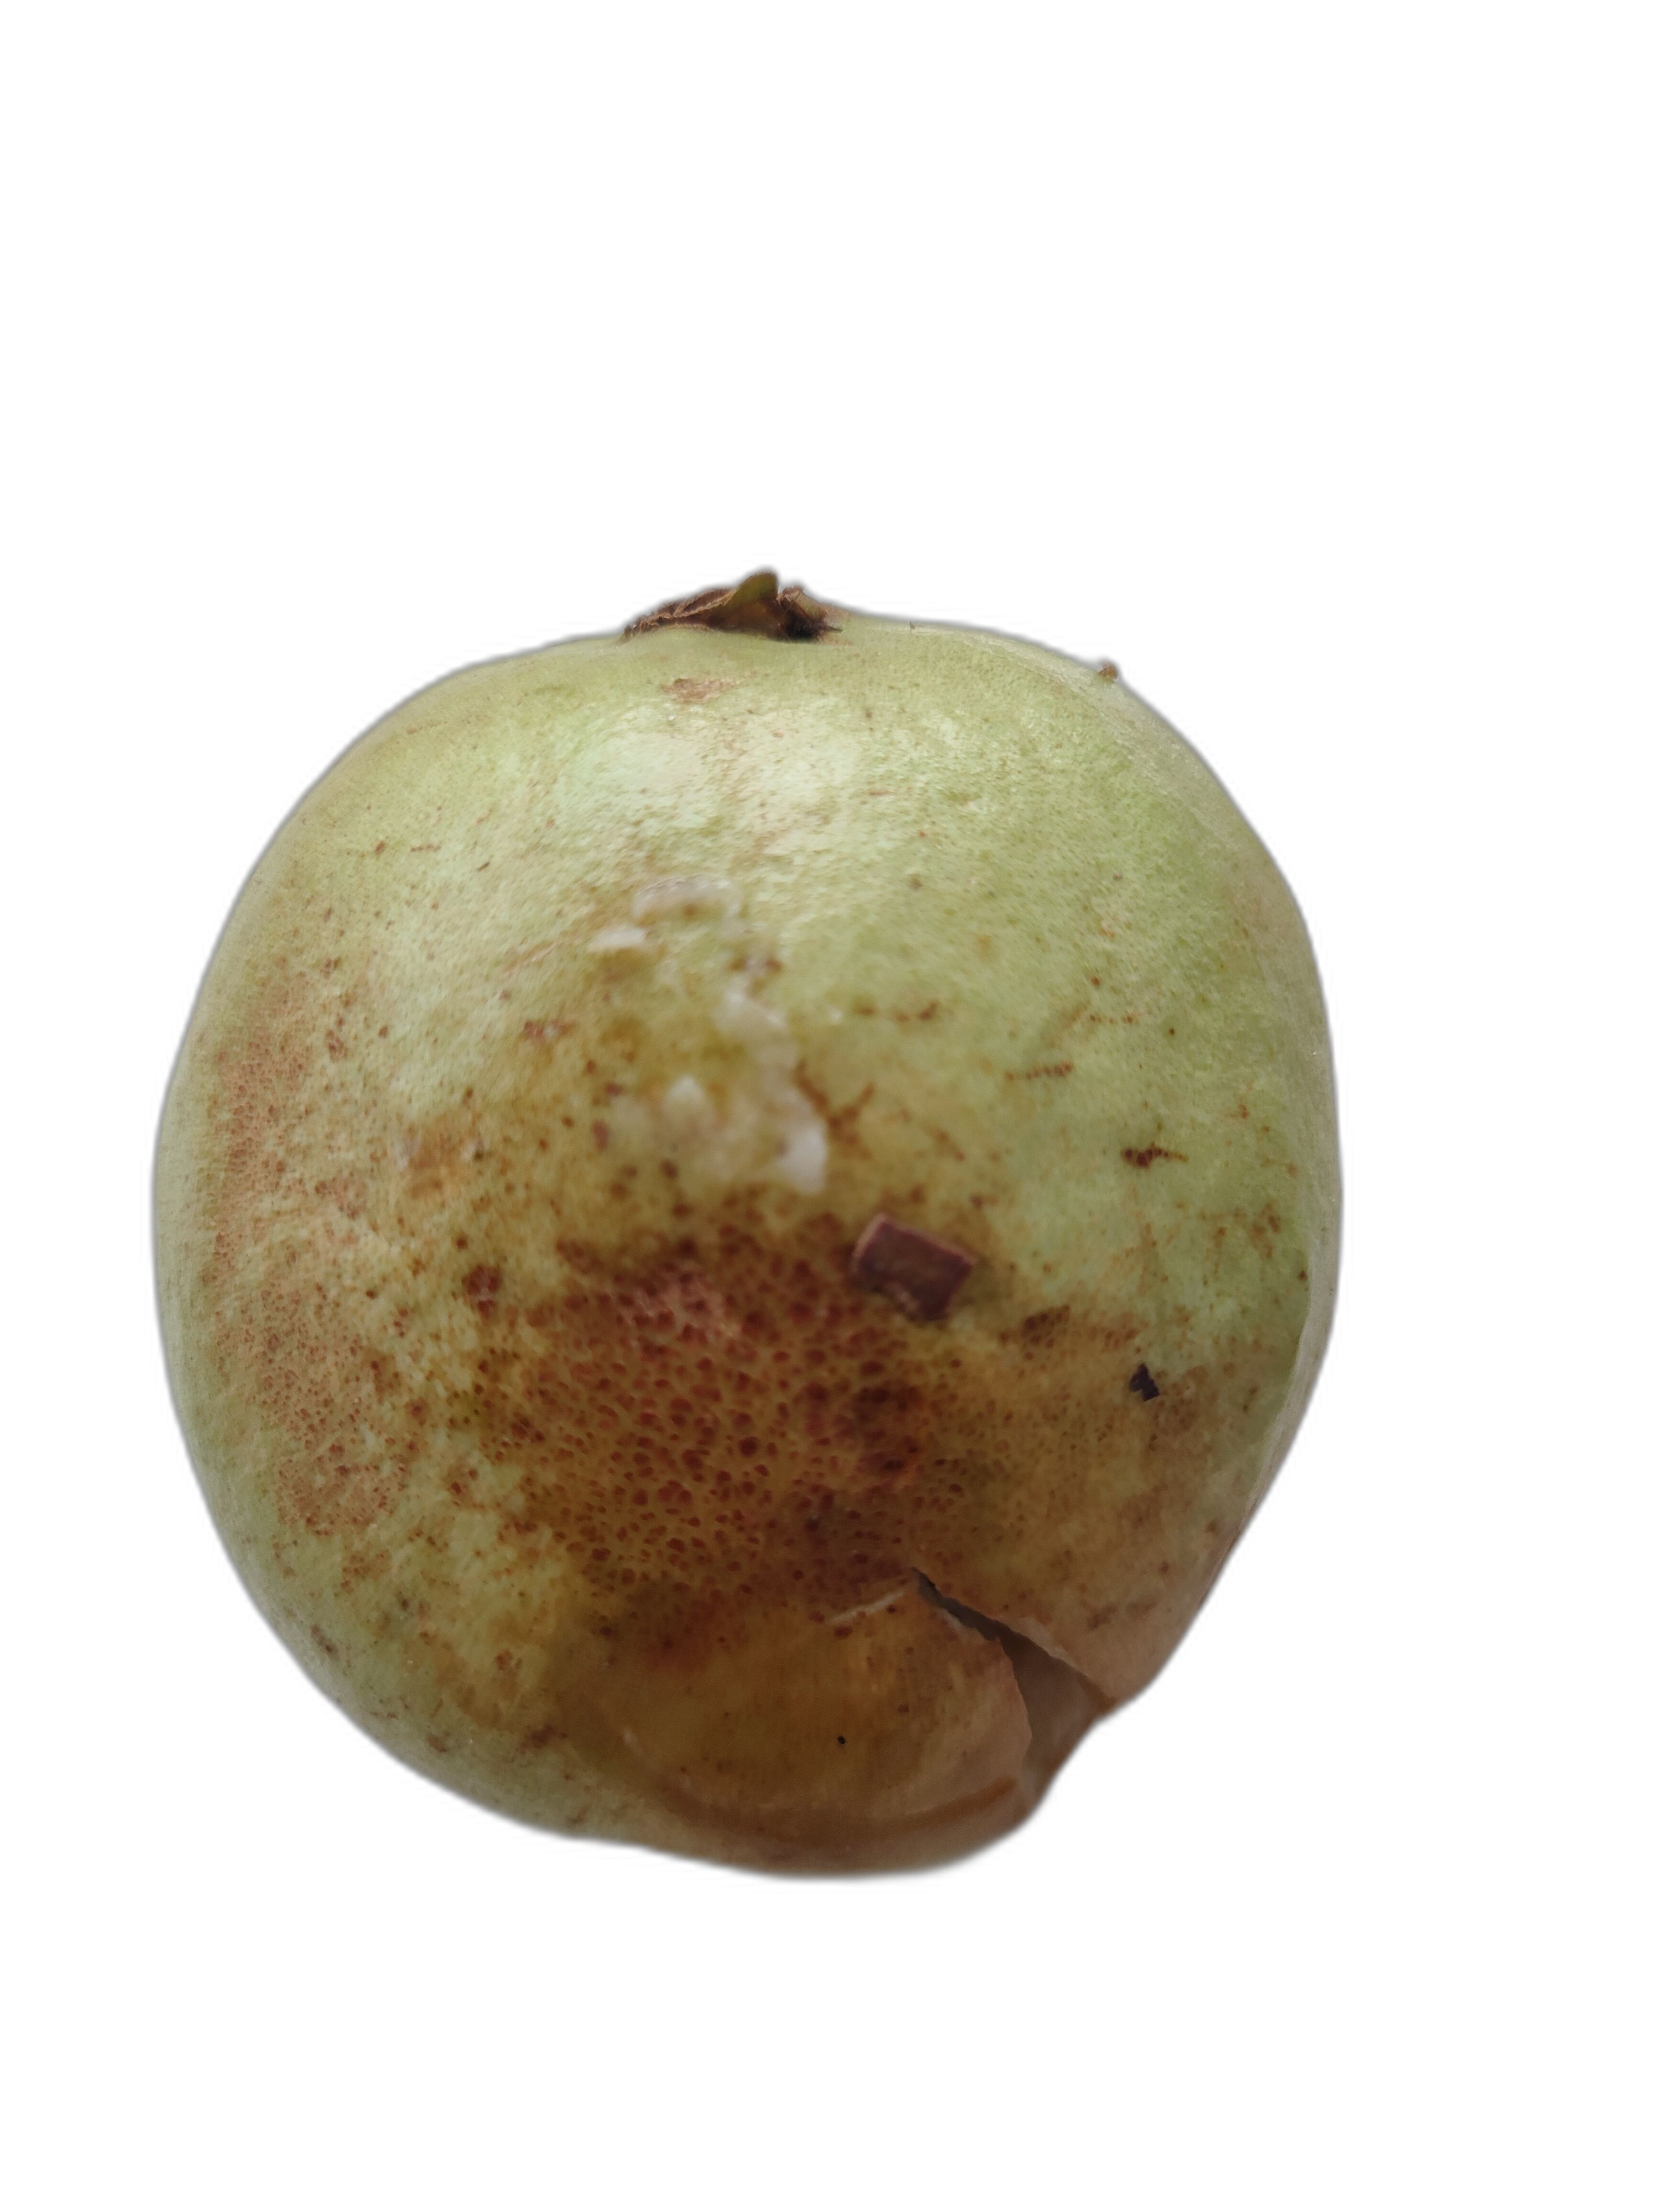
Plant part: fruit
Disease: Styler end root